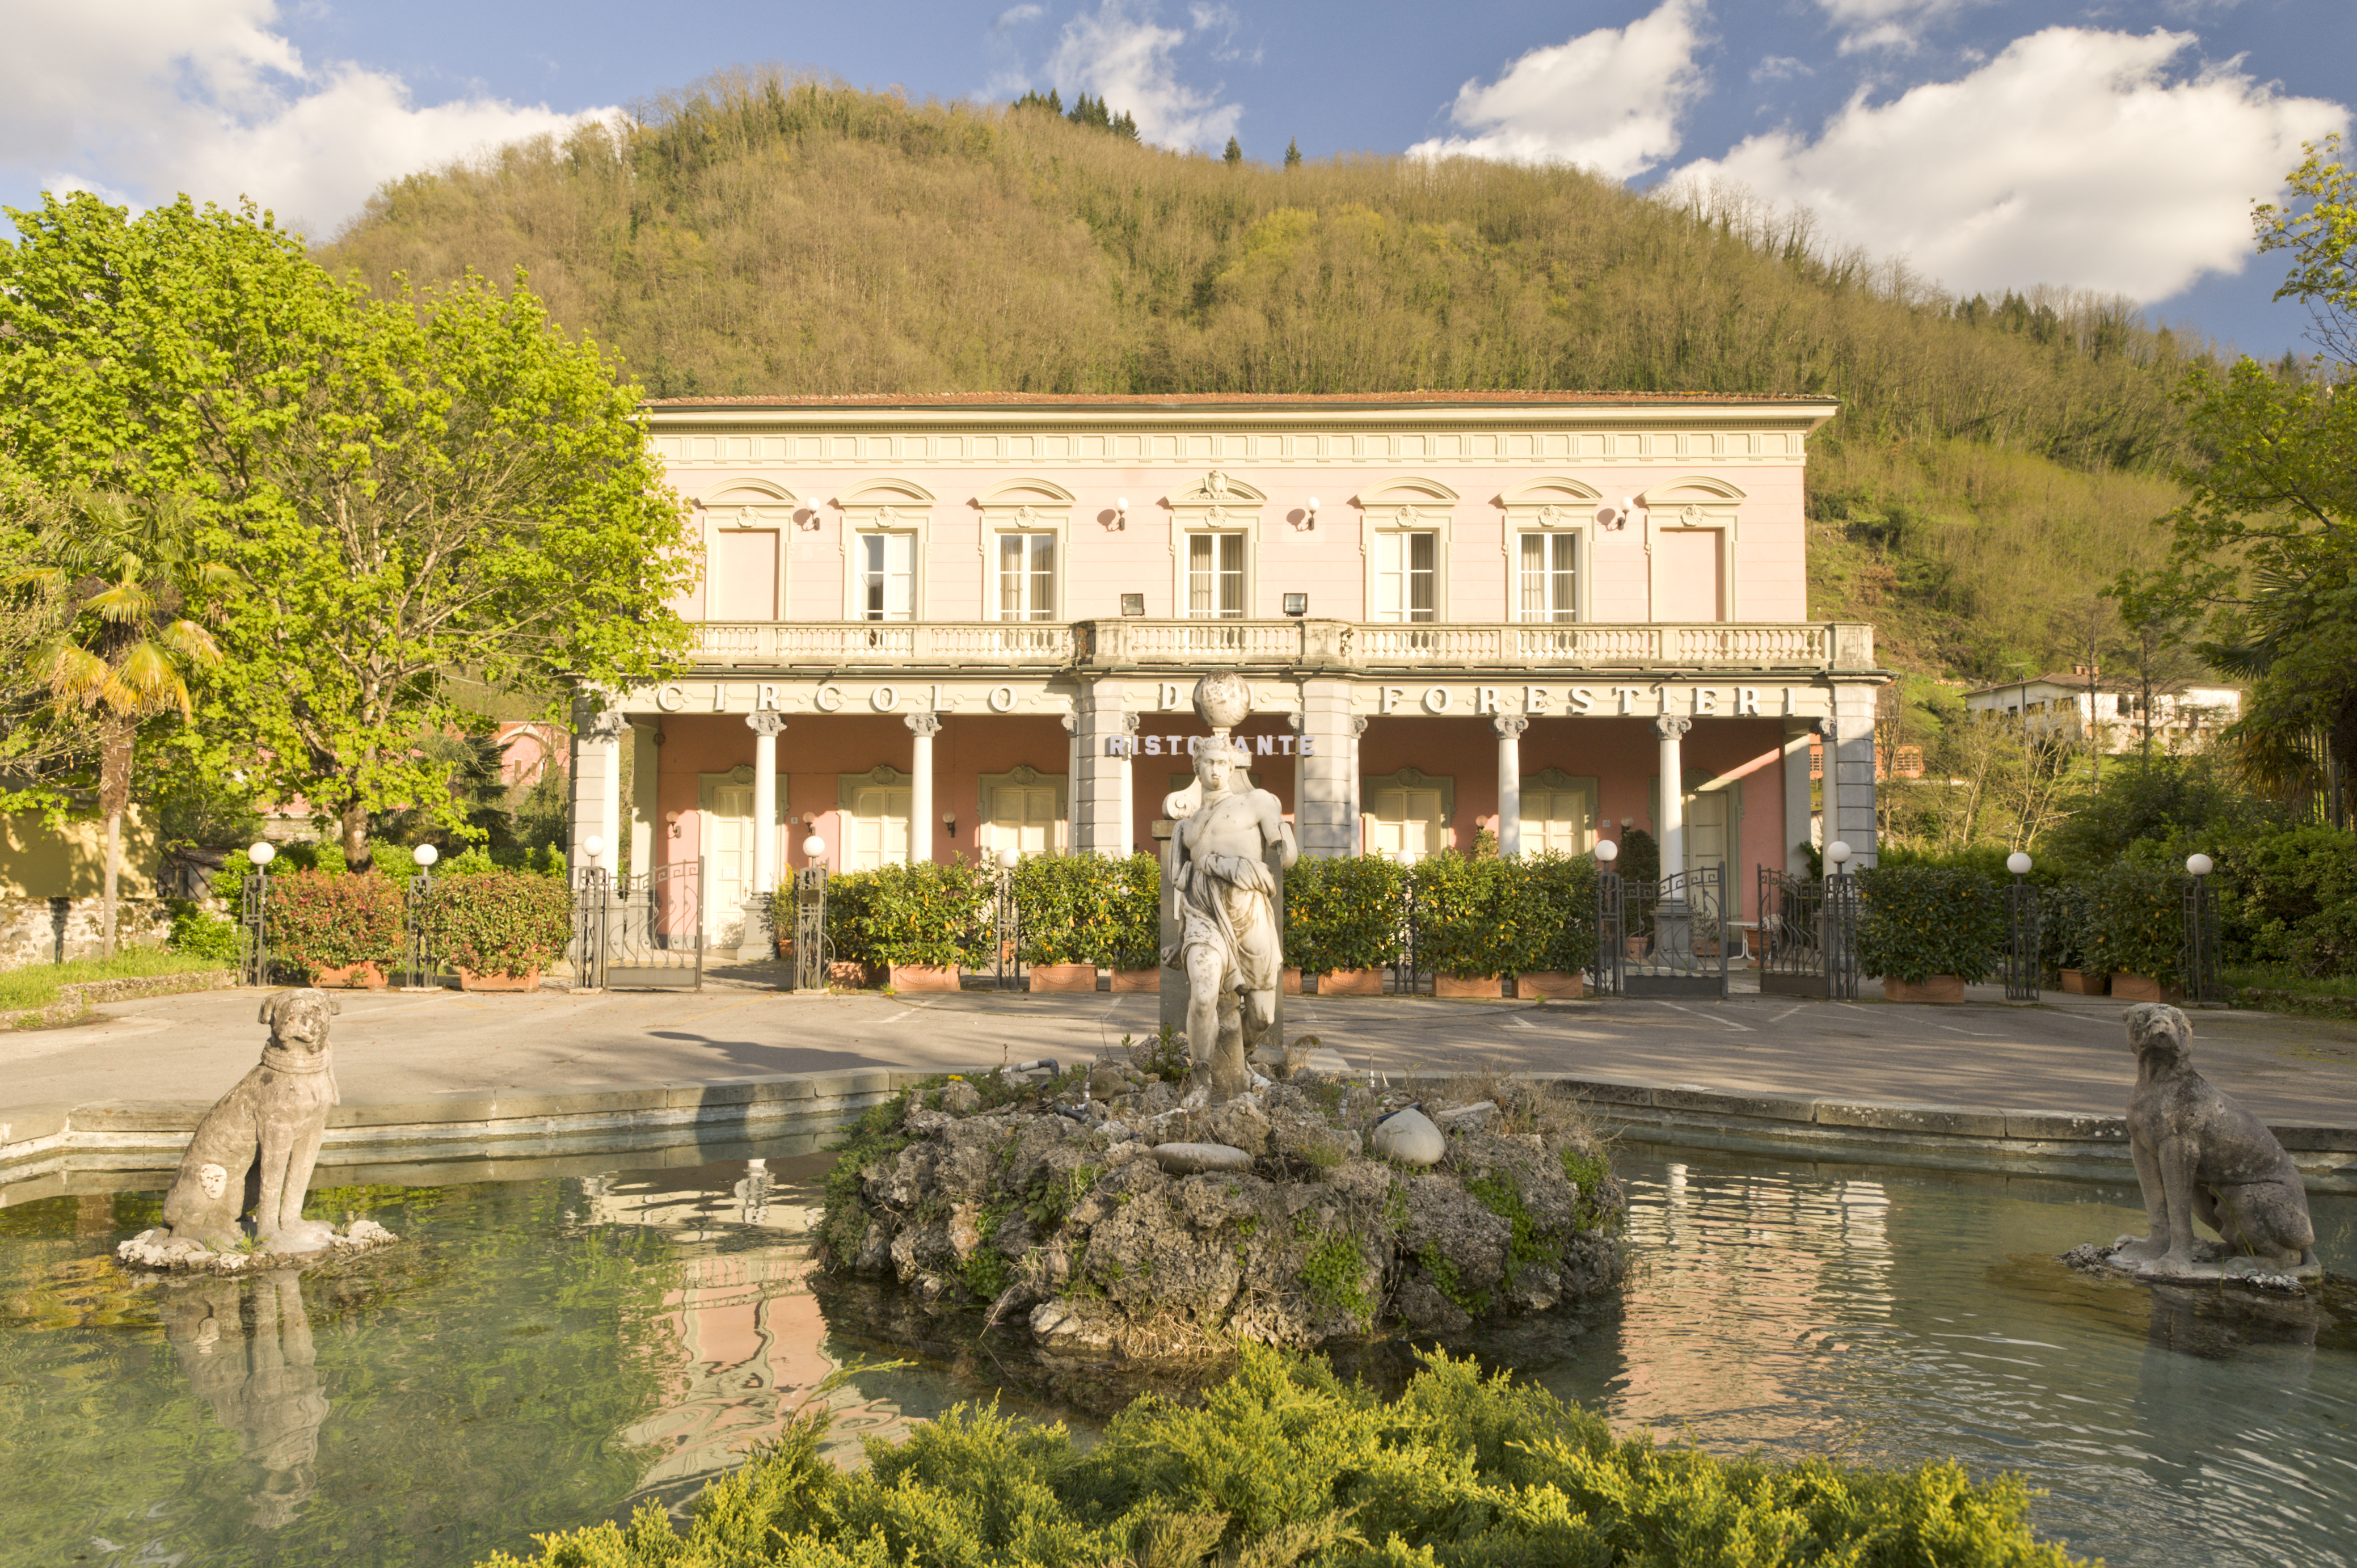
villa, mansion, building, palace, home, italy, tuscany, garden, estate, bagnidilucca